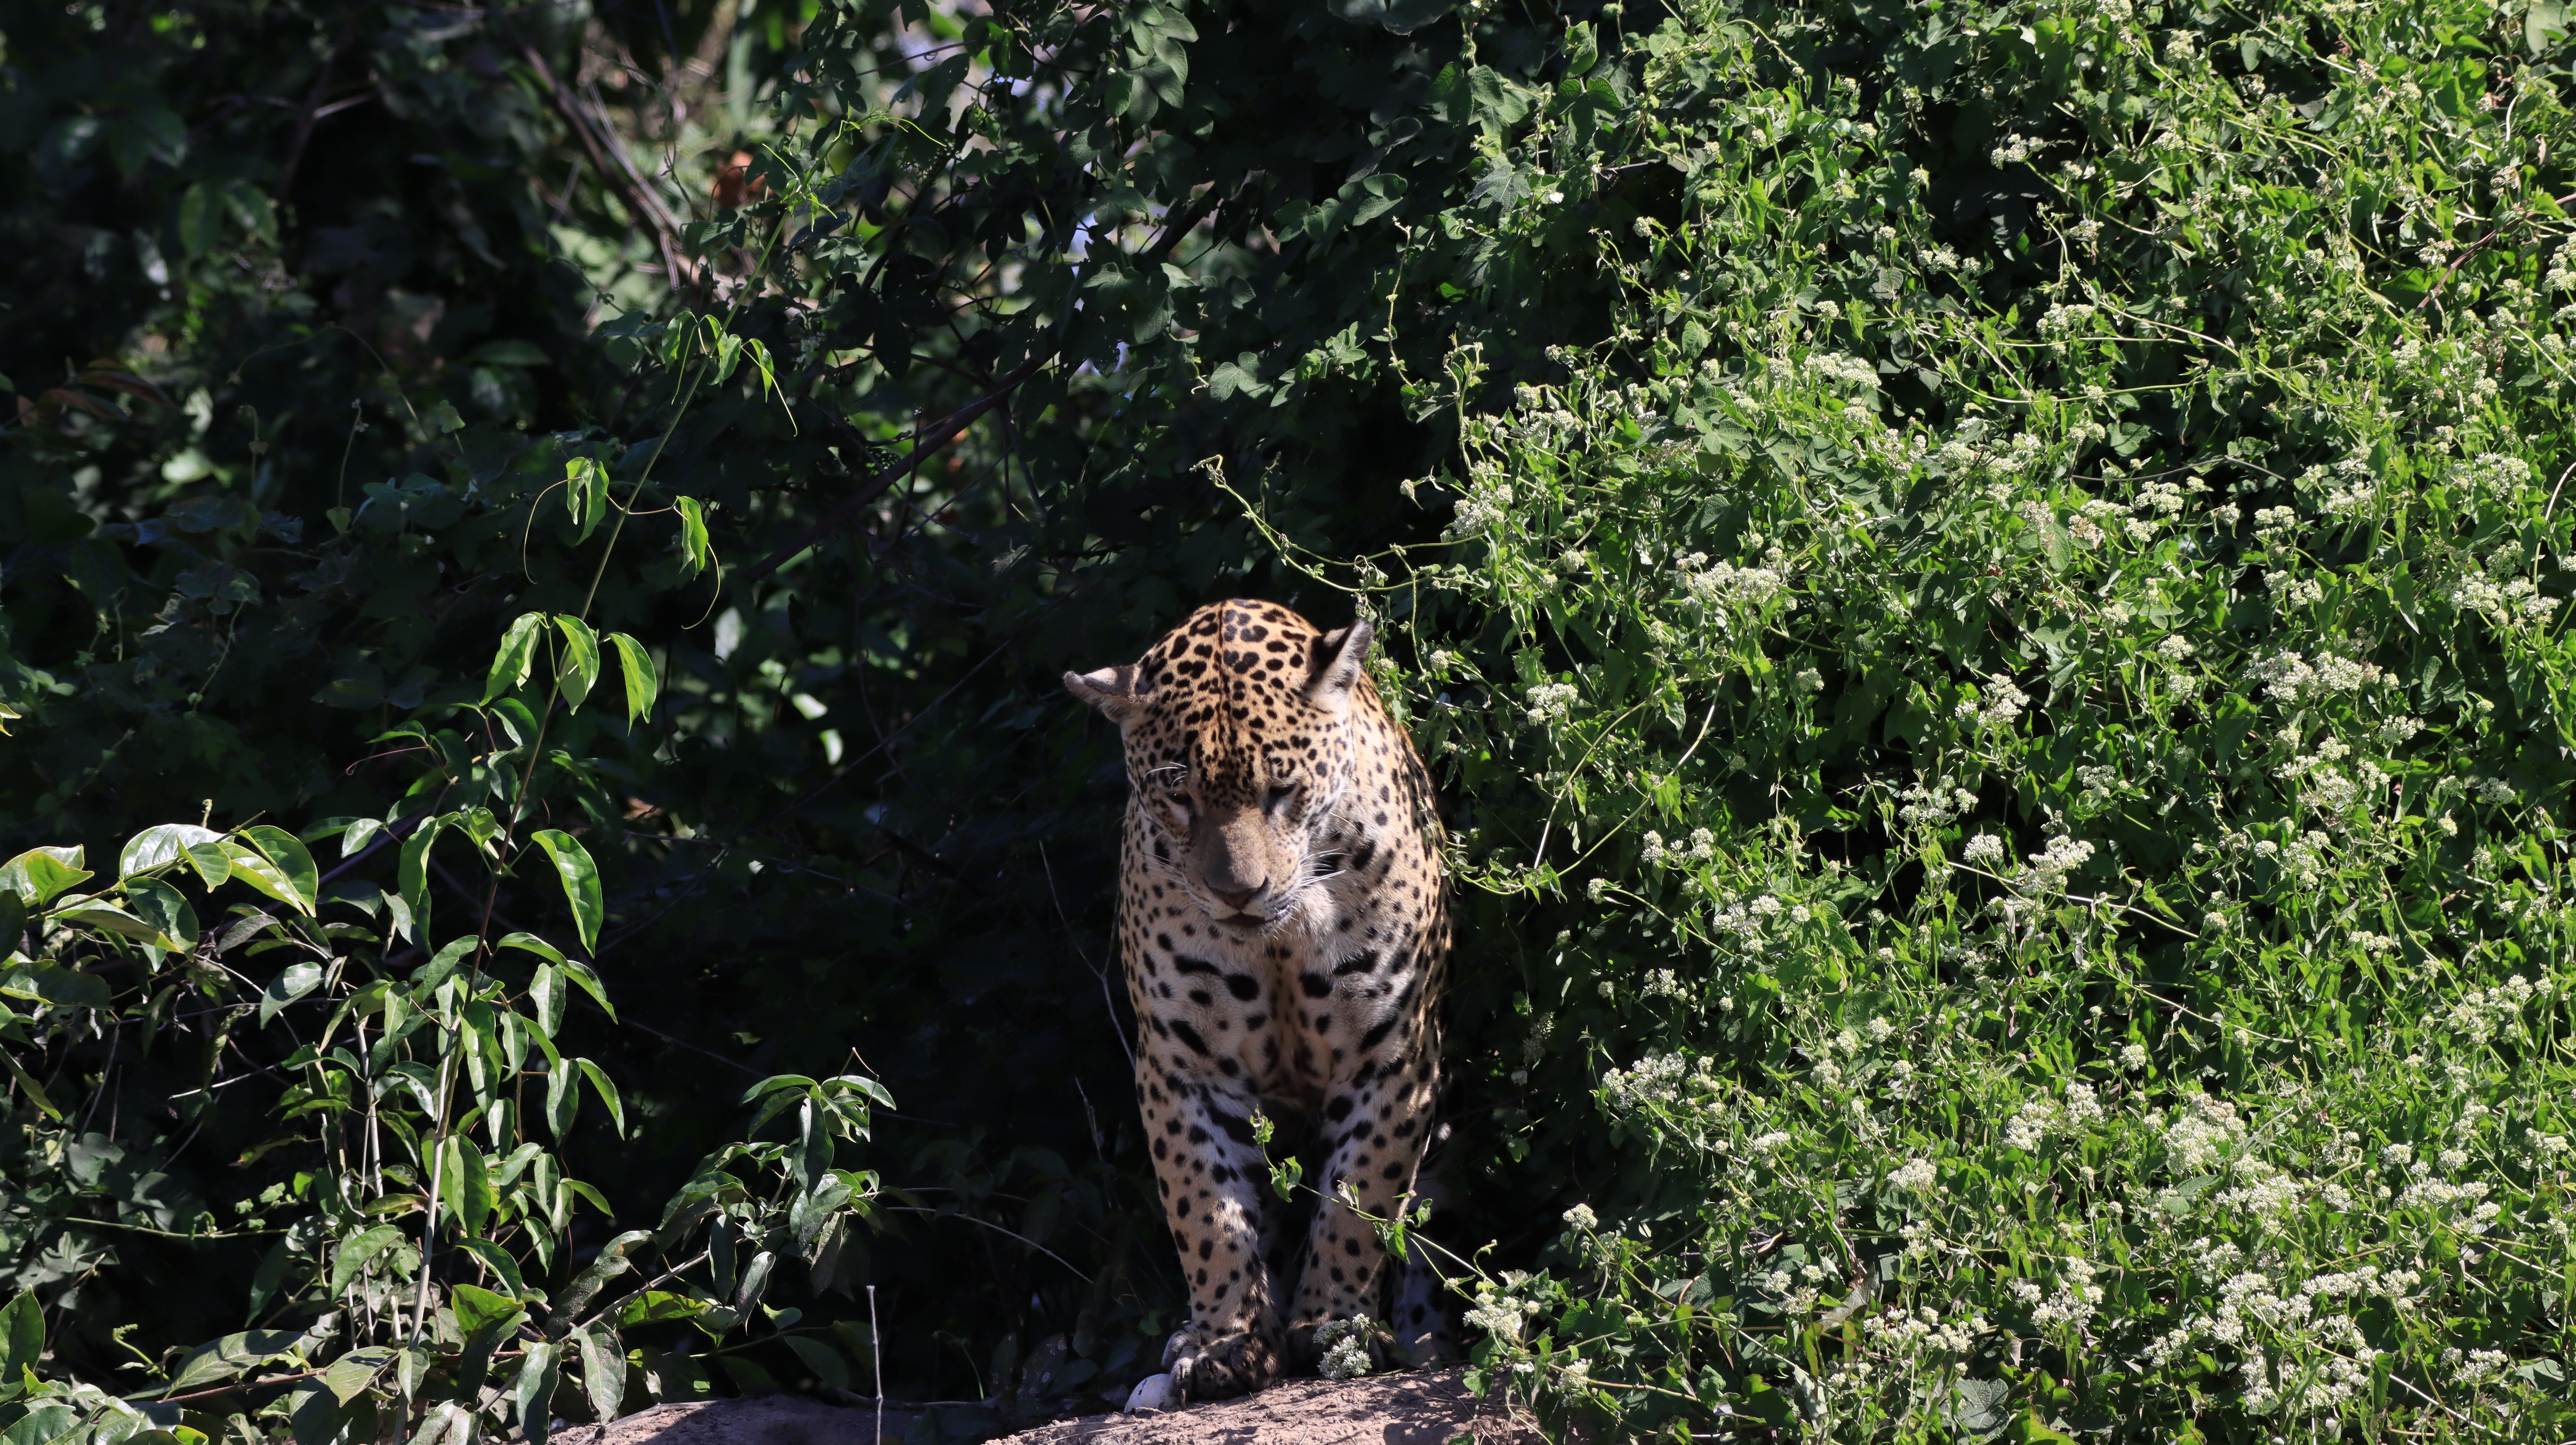
Jaguar: Marcela